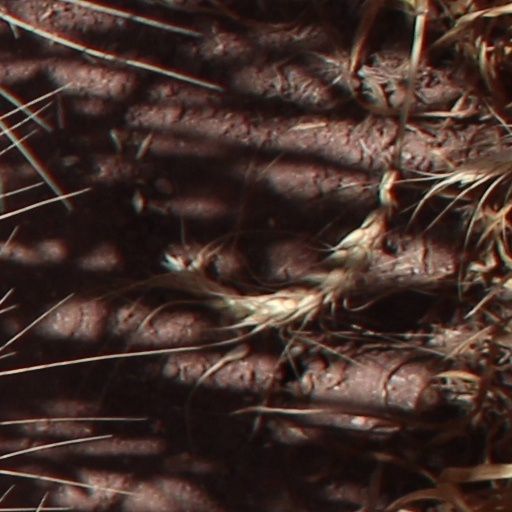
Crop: wheat